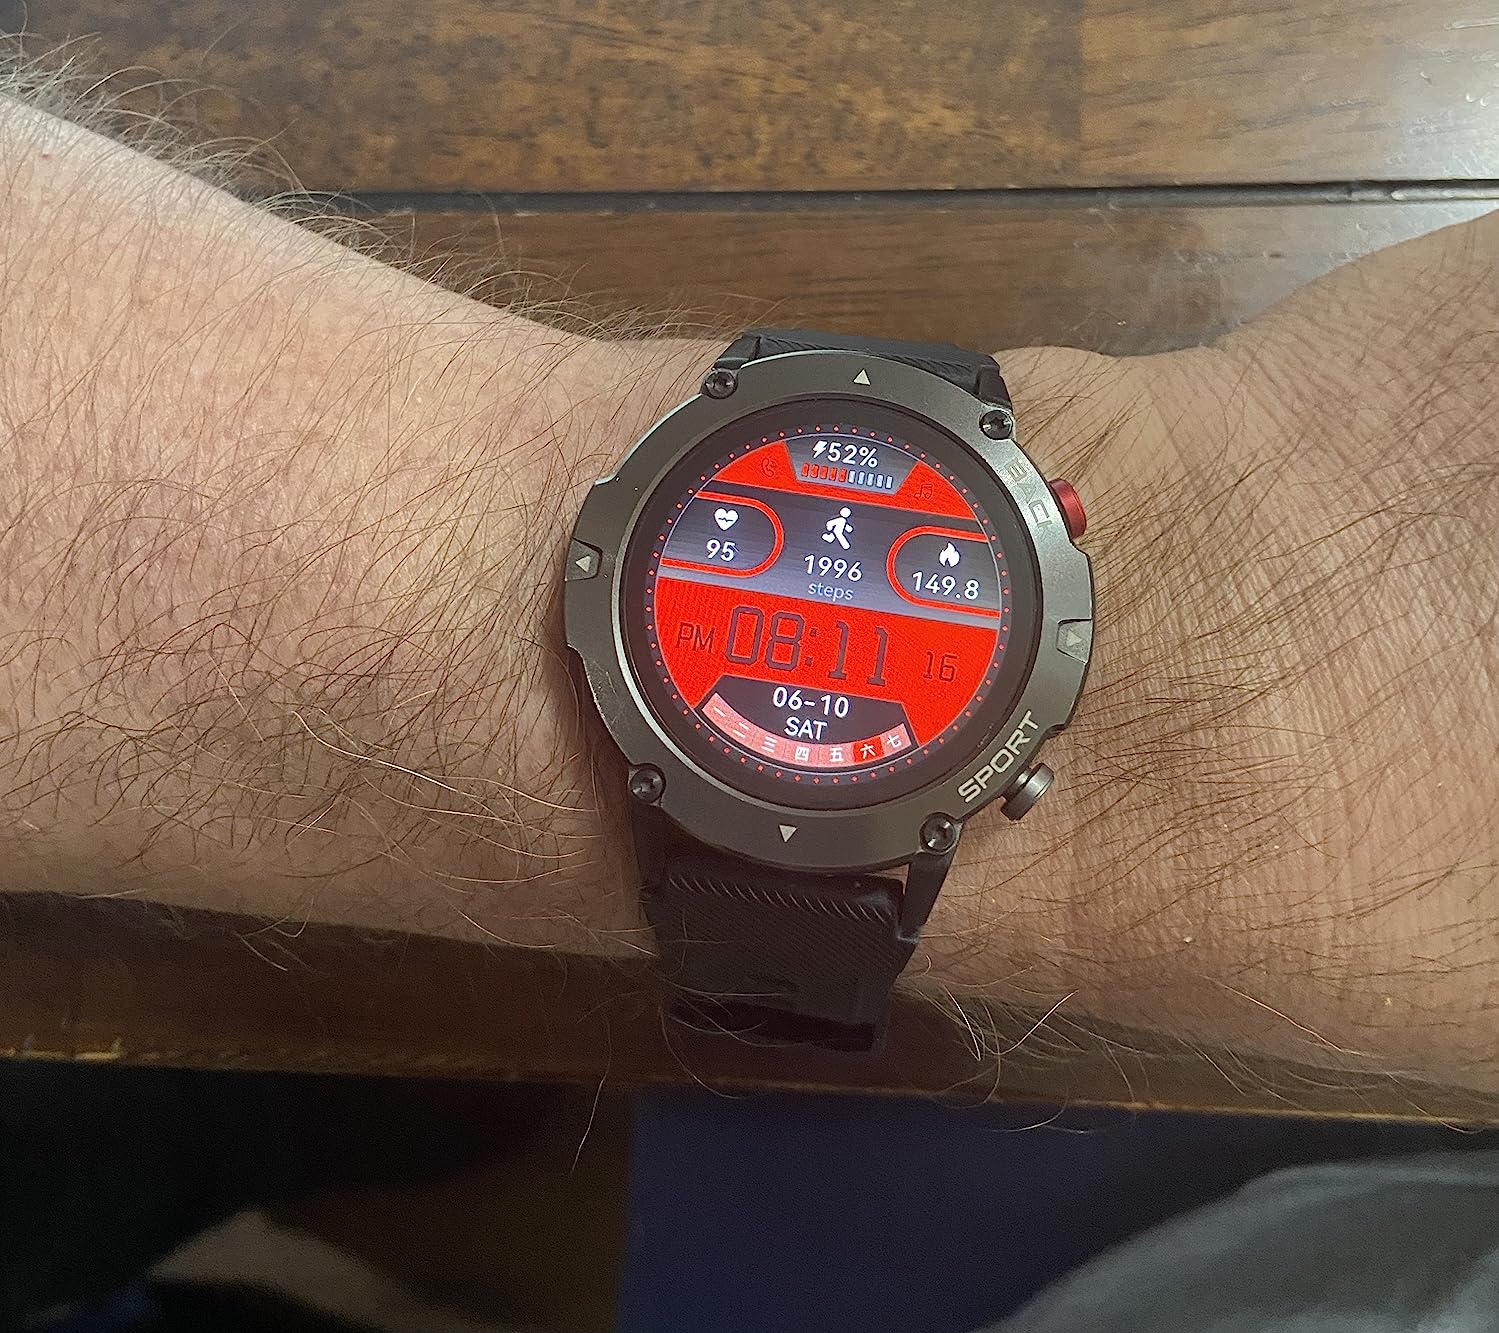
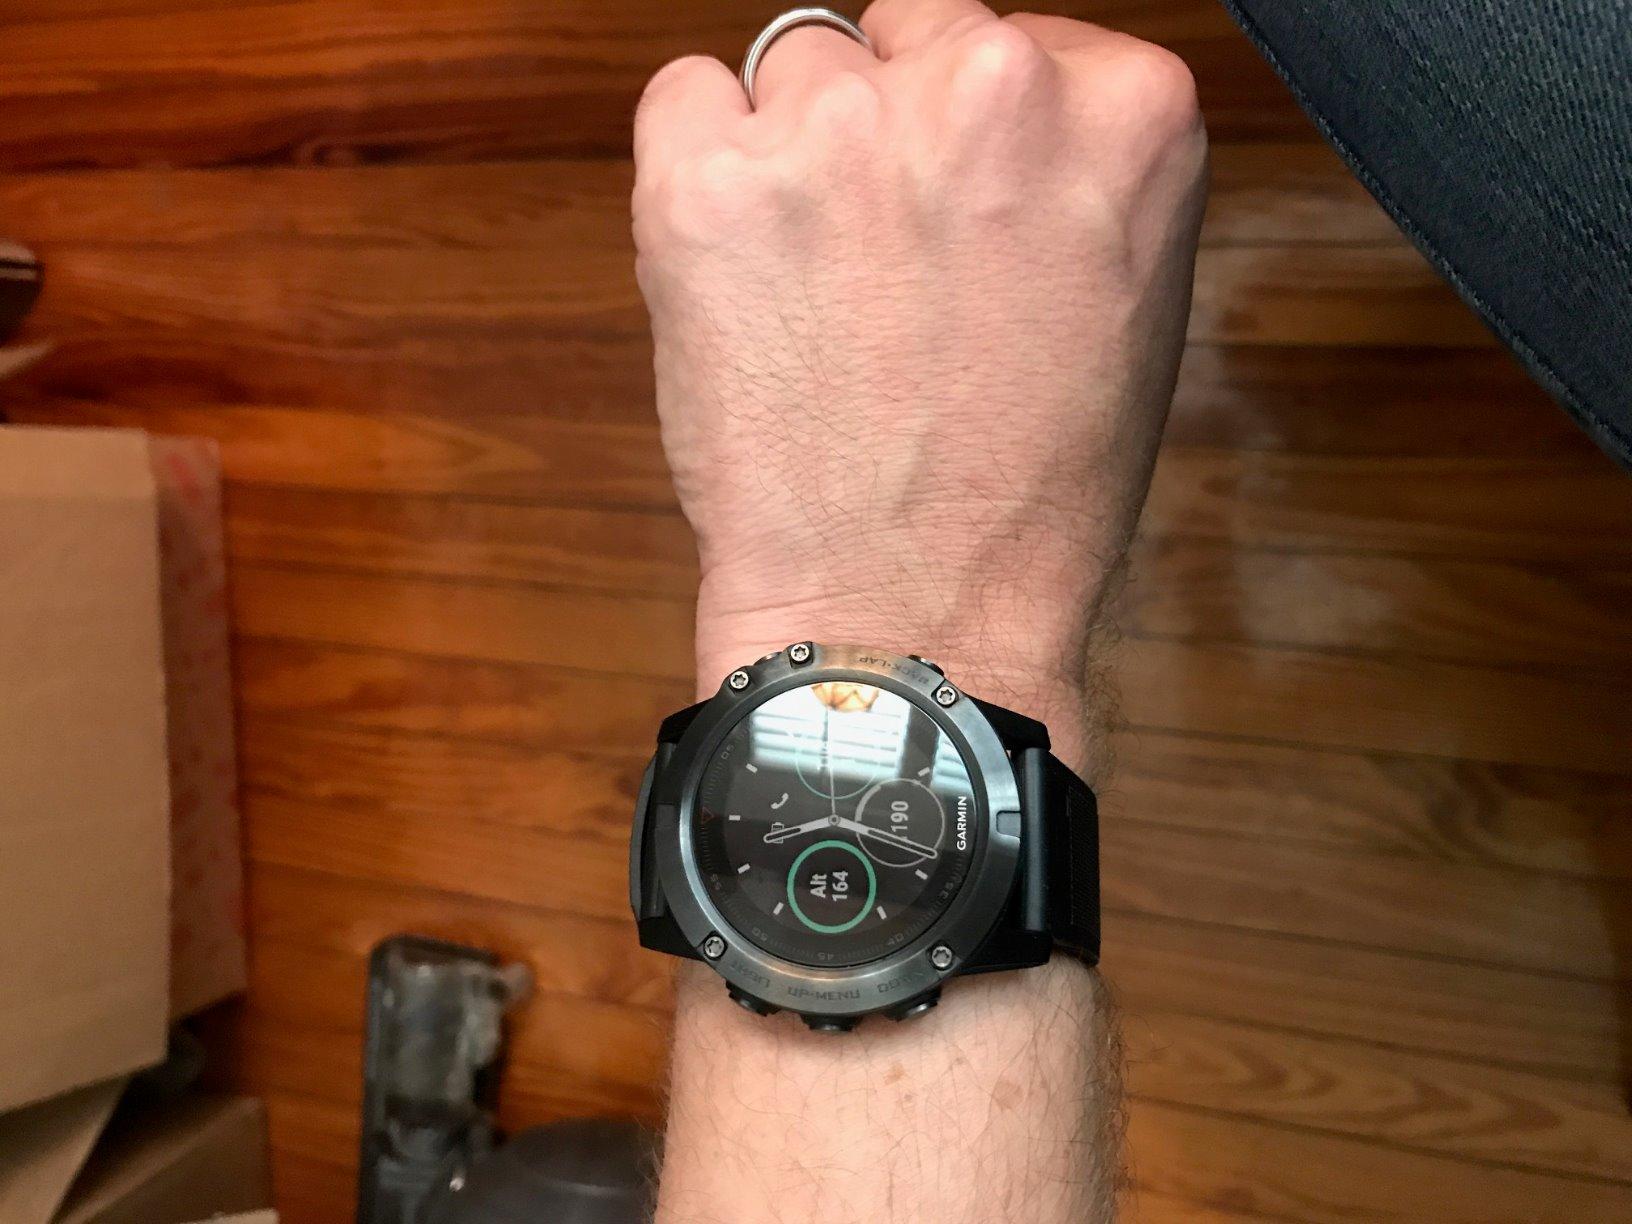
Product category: smartwatch
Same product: no